Seminole burning

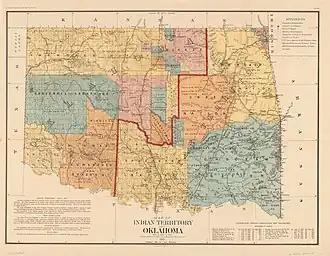
Map of the Oklahoma Territory (left) and Indian Territory (right) in the 1890s

Throughout the nineteenth century, the American government removed the Seminole people from Florida to the Indian Territory, a region that now lies in the eastern part of Oklahoma. The Five Civilized Tribes (including the Seminole) underwent the Reconstruction Treaties, which divided their land claims in the western and central parts of Oklahoma and opened it to settlement from other tribes. The Seminole people underwent social changes during this time of removal and resettlement, and transitioned into a mostly pastoralist lifestyle. In 1889, parts of this ceded land were opened to settlement by whites, and in 1890, it became organized as the Oklahoma Territory. On the Oklahoma side of its boundary with the Indian Territory sat Maud in Pottawatomie County.